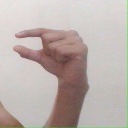
अक्षर: ग